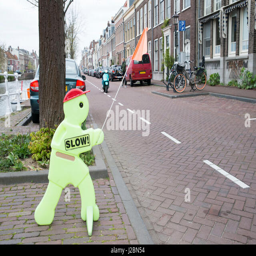
slow down sign on a street